Black and White (2008 Italian film)

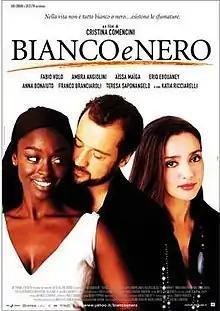
Theatrical release poster

Black and White is a 2008 Italian romantic comedy-drama film directed by Cristina Comencini. The film deals with race and inter-racial relationships when the married Carlo (Fabio Volo) falls in love with Nadine, the wife of his own wife's colleague.